Utsjoki Church

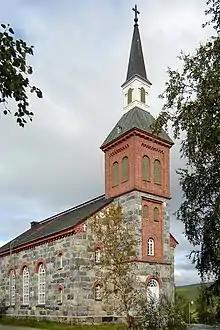
The church in 2007

Utsjoki Church is a church in the Lapland town of Utsjoki. It is the northernmost church in Finland as well as in the European Union. Belonging to the Evangelical Lutheran Church of Finland, it was designed by the architecture office of Ernst Lohrmann and was built with grey stones during the years 1850–1853. The small church seats 230 people within its 170 square metres.